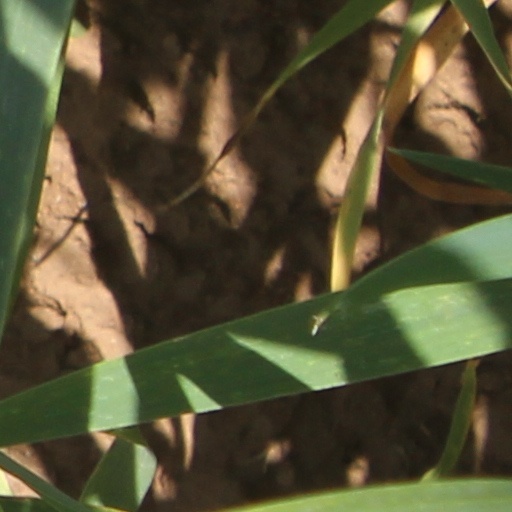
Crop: wheat